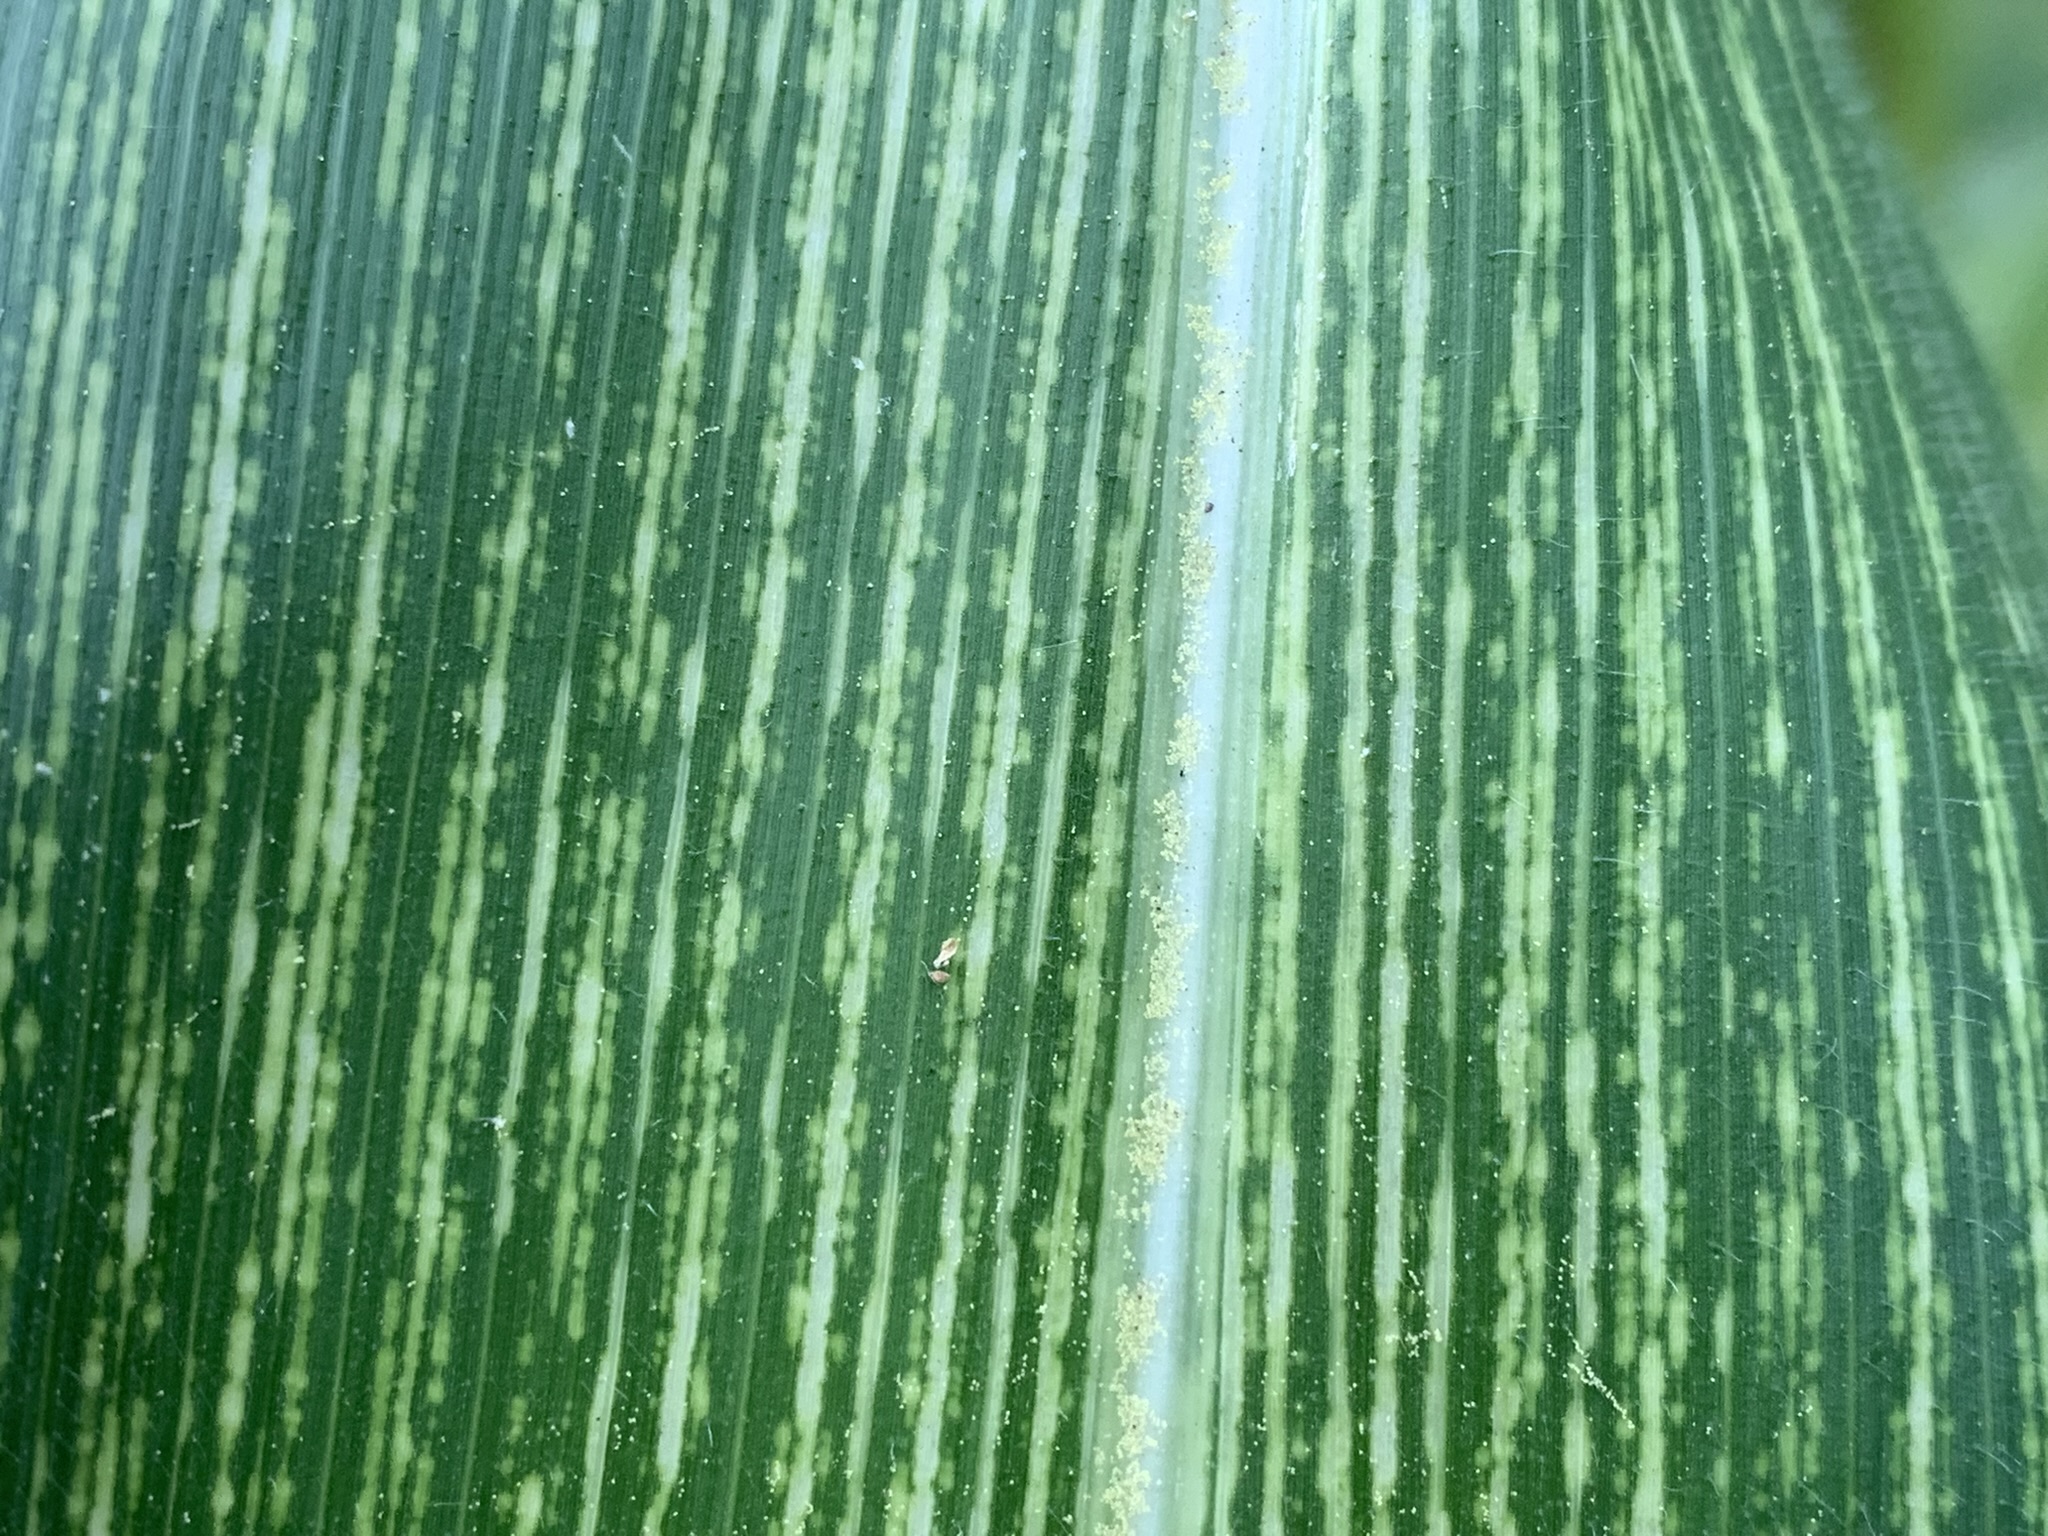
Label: MSV